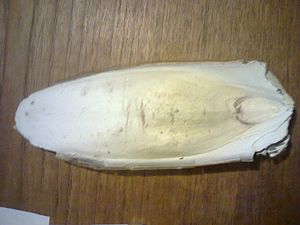
Sepiablæksprutte
Skalbladet som sidder inden i sepiablæksprutten
Skalblad fra en Sepiablæksprutte
Sepiablæksprutten er en tiarmet blæksprutte, der er udbredt i Middelhavet og den nordøstlige del af Atlanterhavet, hvor den forekommer nordpå til Norge. Den bliver normalt op til 2 år gammel. Som andre blæksprutter har den blåt blod.